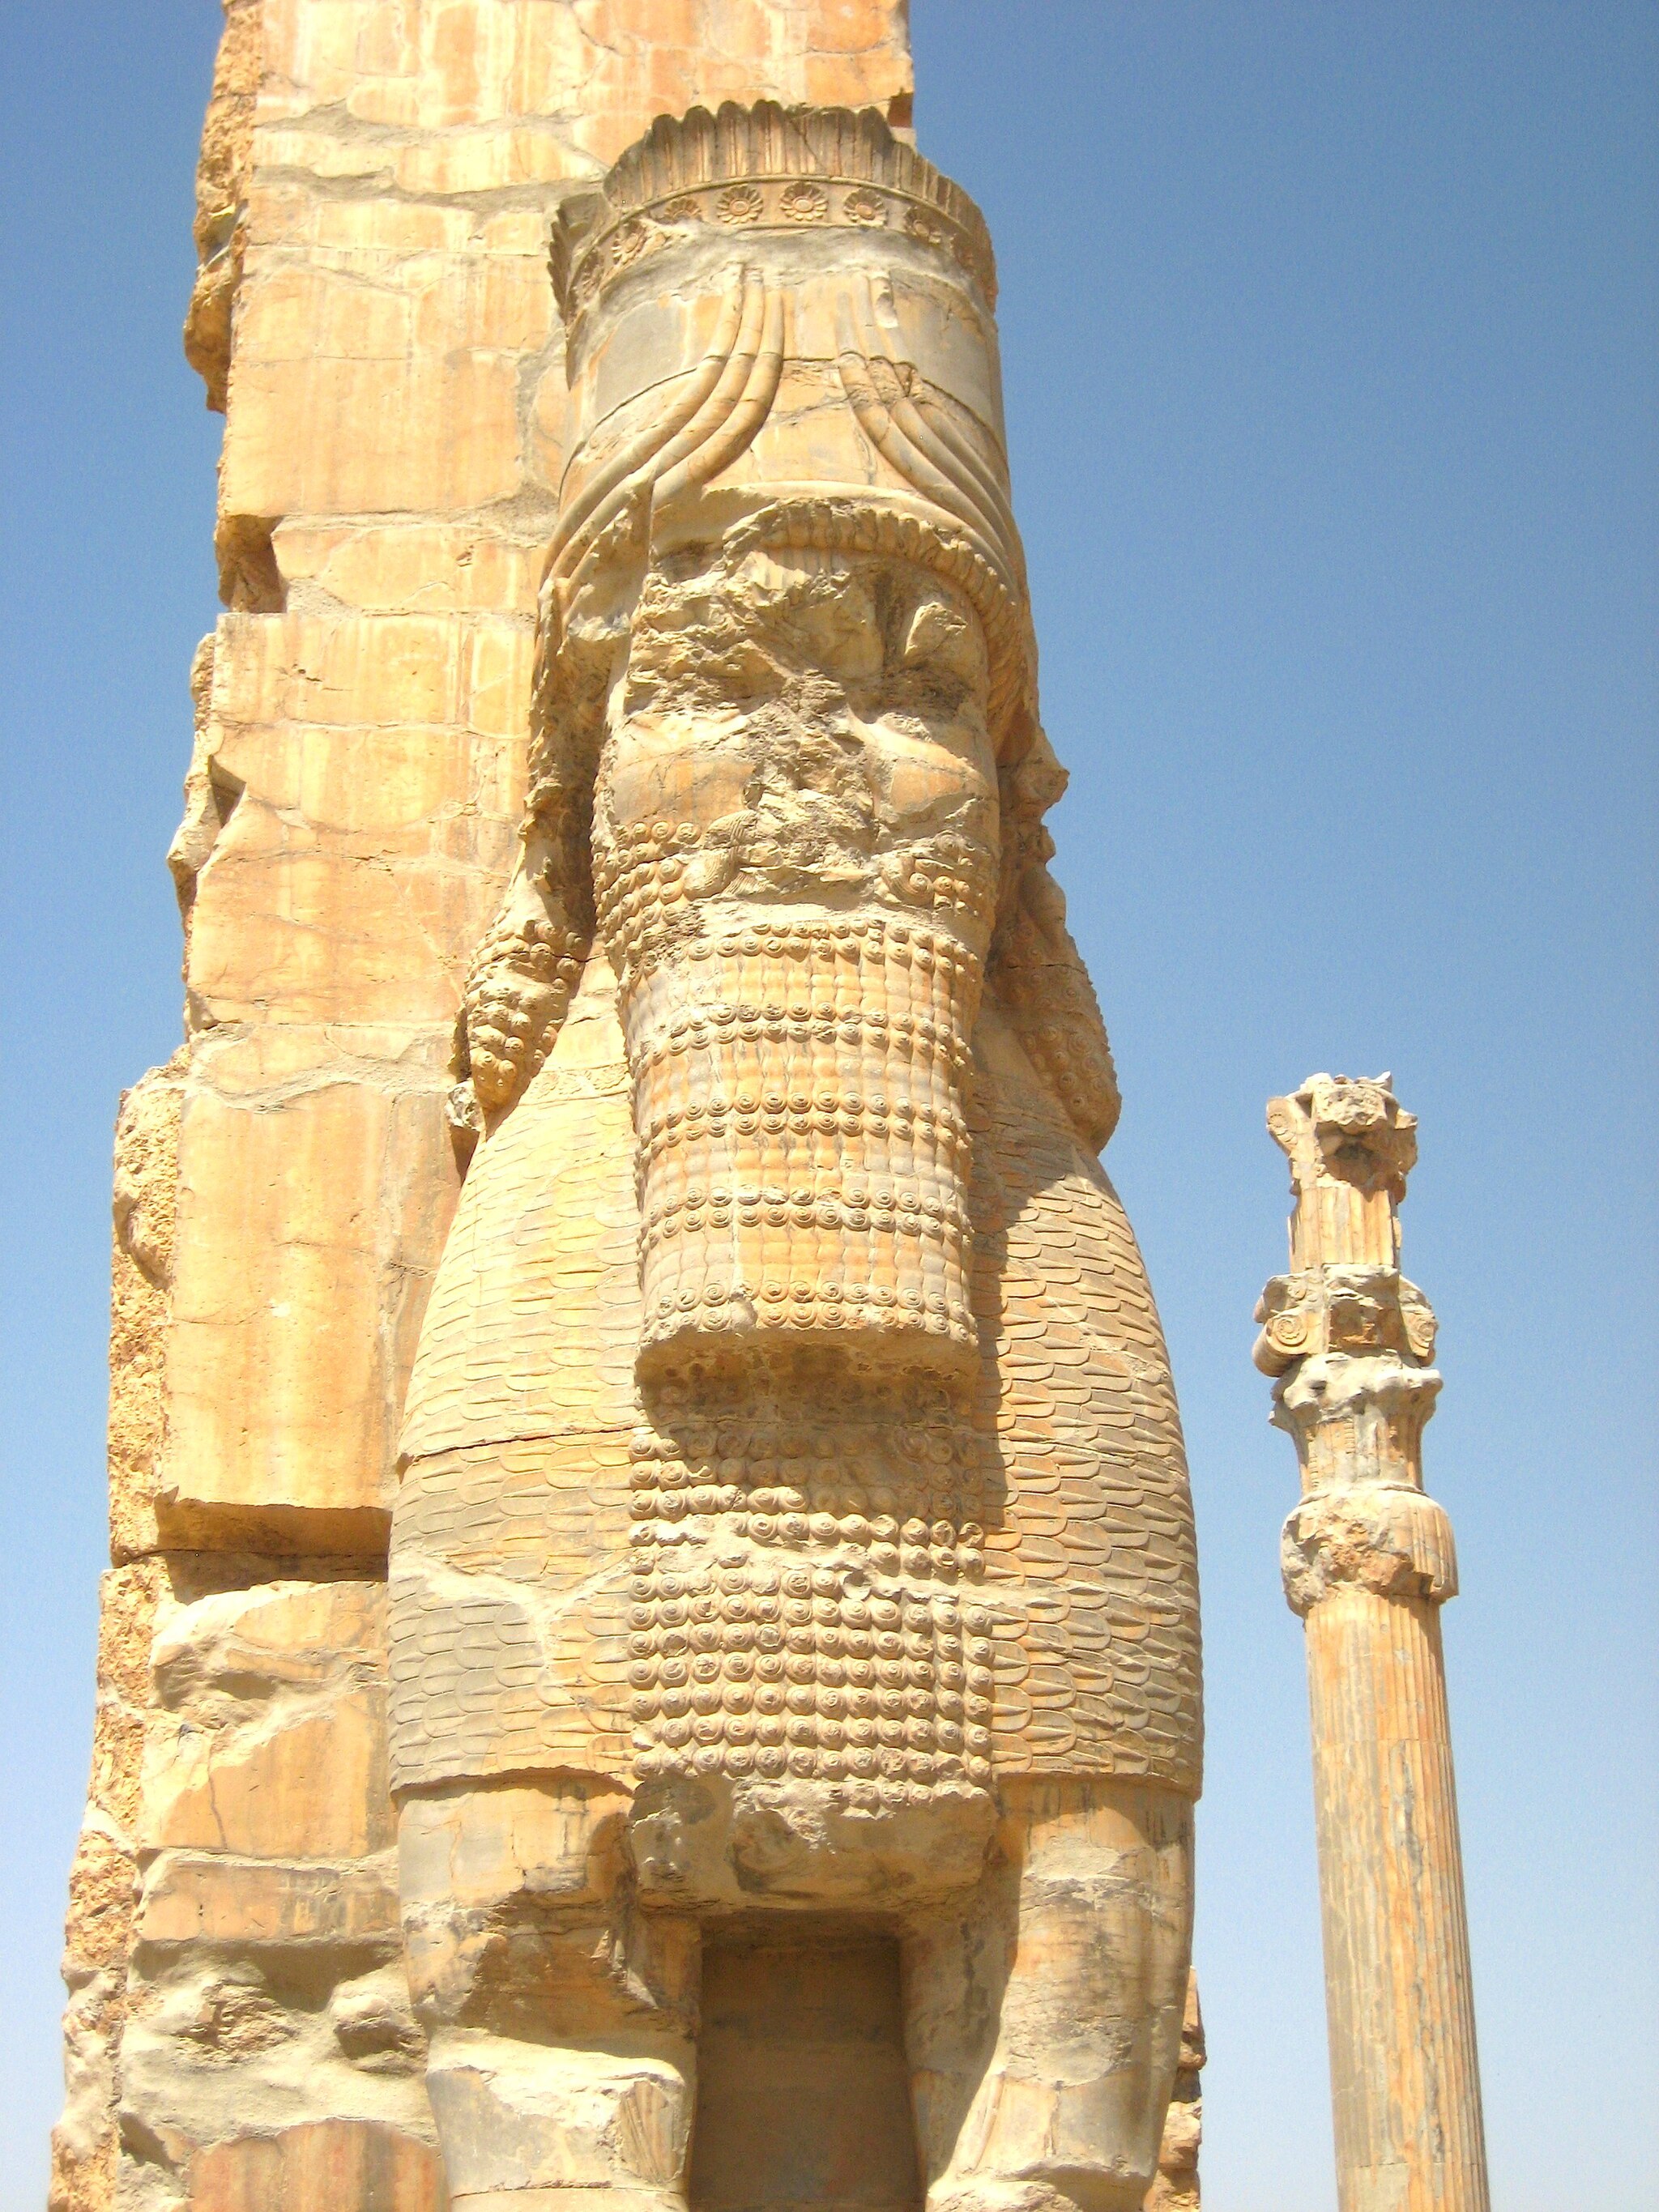
Title: Takhtejamshid111
Description: Gate of all nations in Persepolis
Date: 2011-05-31
Categories: Taken with Canon Digital IXUS 70, Self-published work, Featured pictures on Wikipedia, Persian, Files with Assessments template missing SDC Commons no value quality assessment, Details of Gate of All Nations